Africell

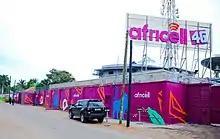
An Africell facility in Democratic Republic of the Congo

Africell launched commercial operations in Sierra Leone in 2005. The company extended its footprint further in 2009 through the acquisition of Tigo Sierra Leone. Today, Africell's network covers more than 92% of the population. Africell has been the market leader in Sierra Leone since 2009, with approximately 4.2 million active subscribers and an extensive portfolio of 3G and 4G services. Africell's growth in Sierra Leone is driven by increasing data revenues, robust commercial promotions with data products accounting for a steadily increasing share of customer recharges over time.